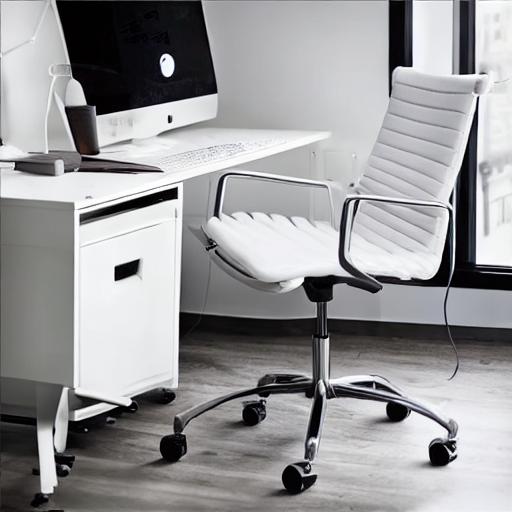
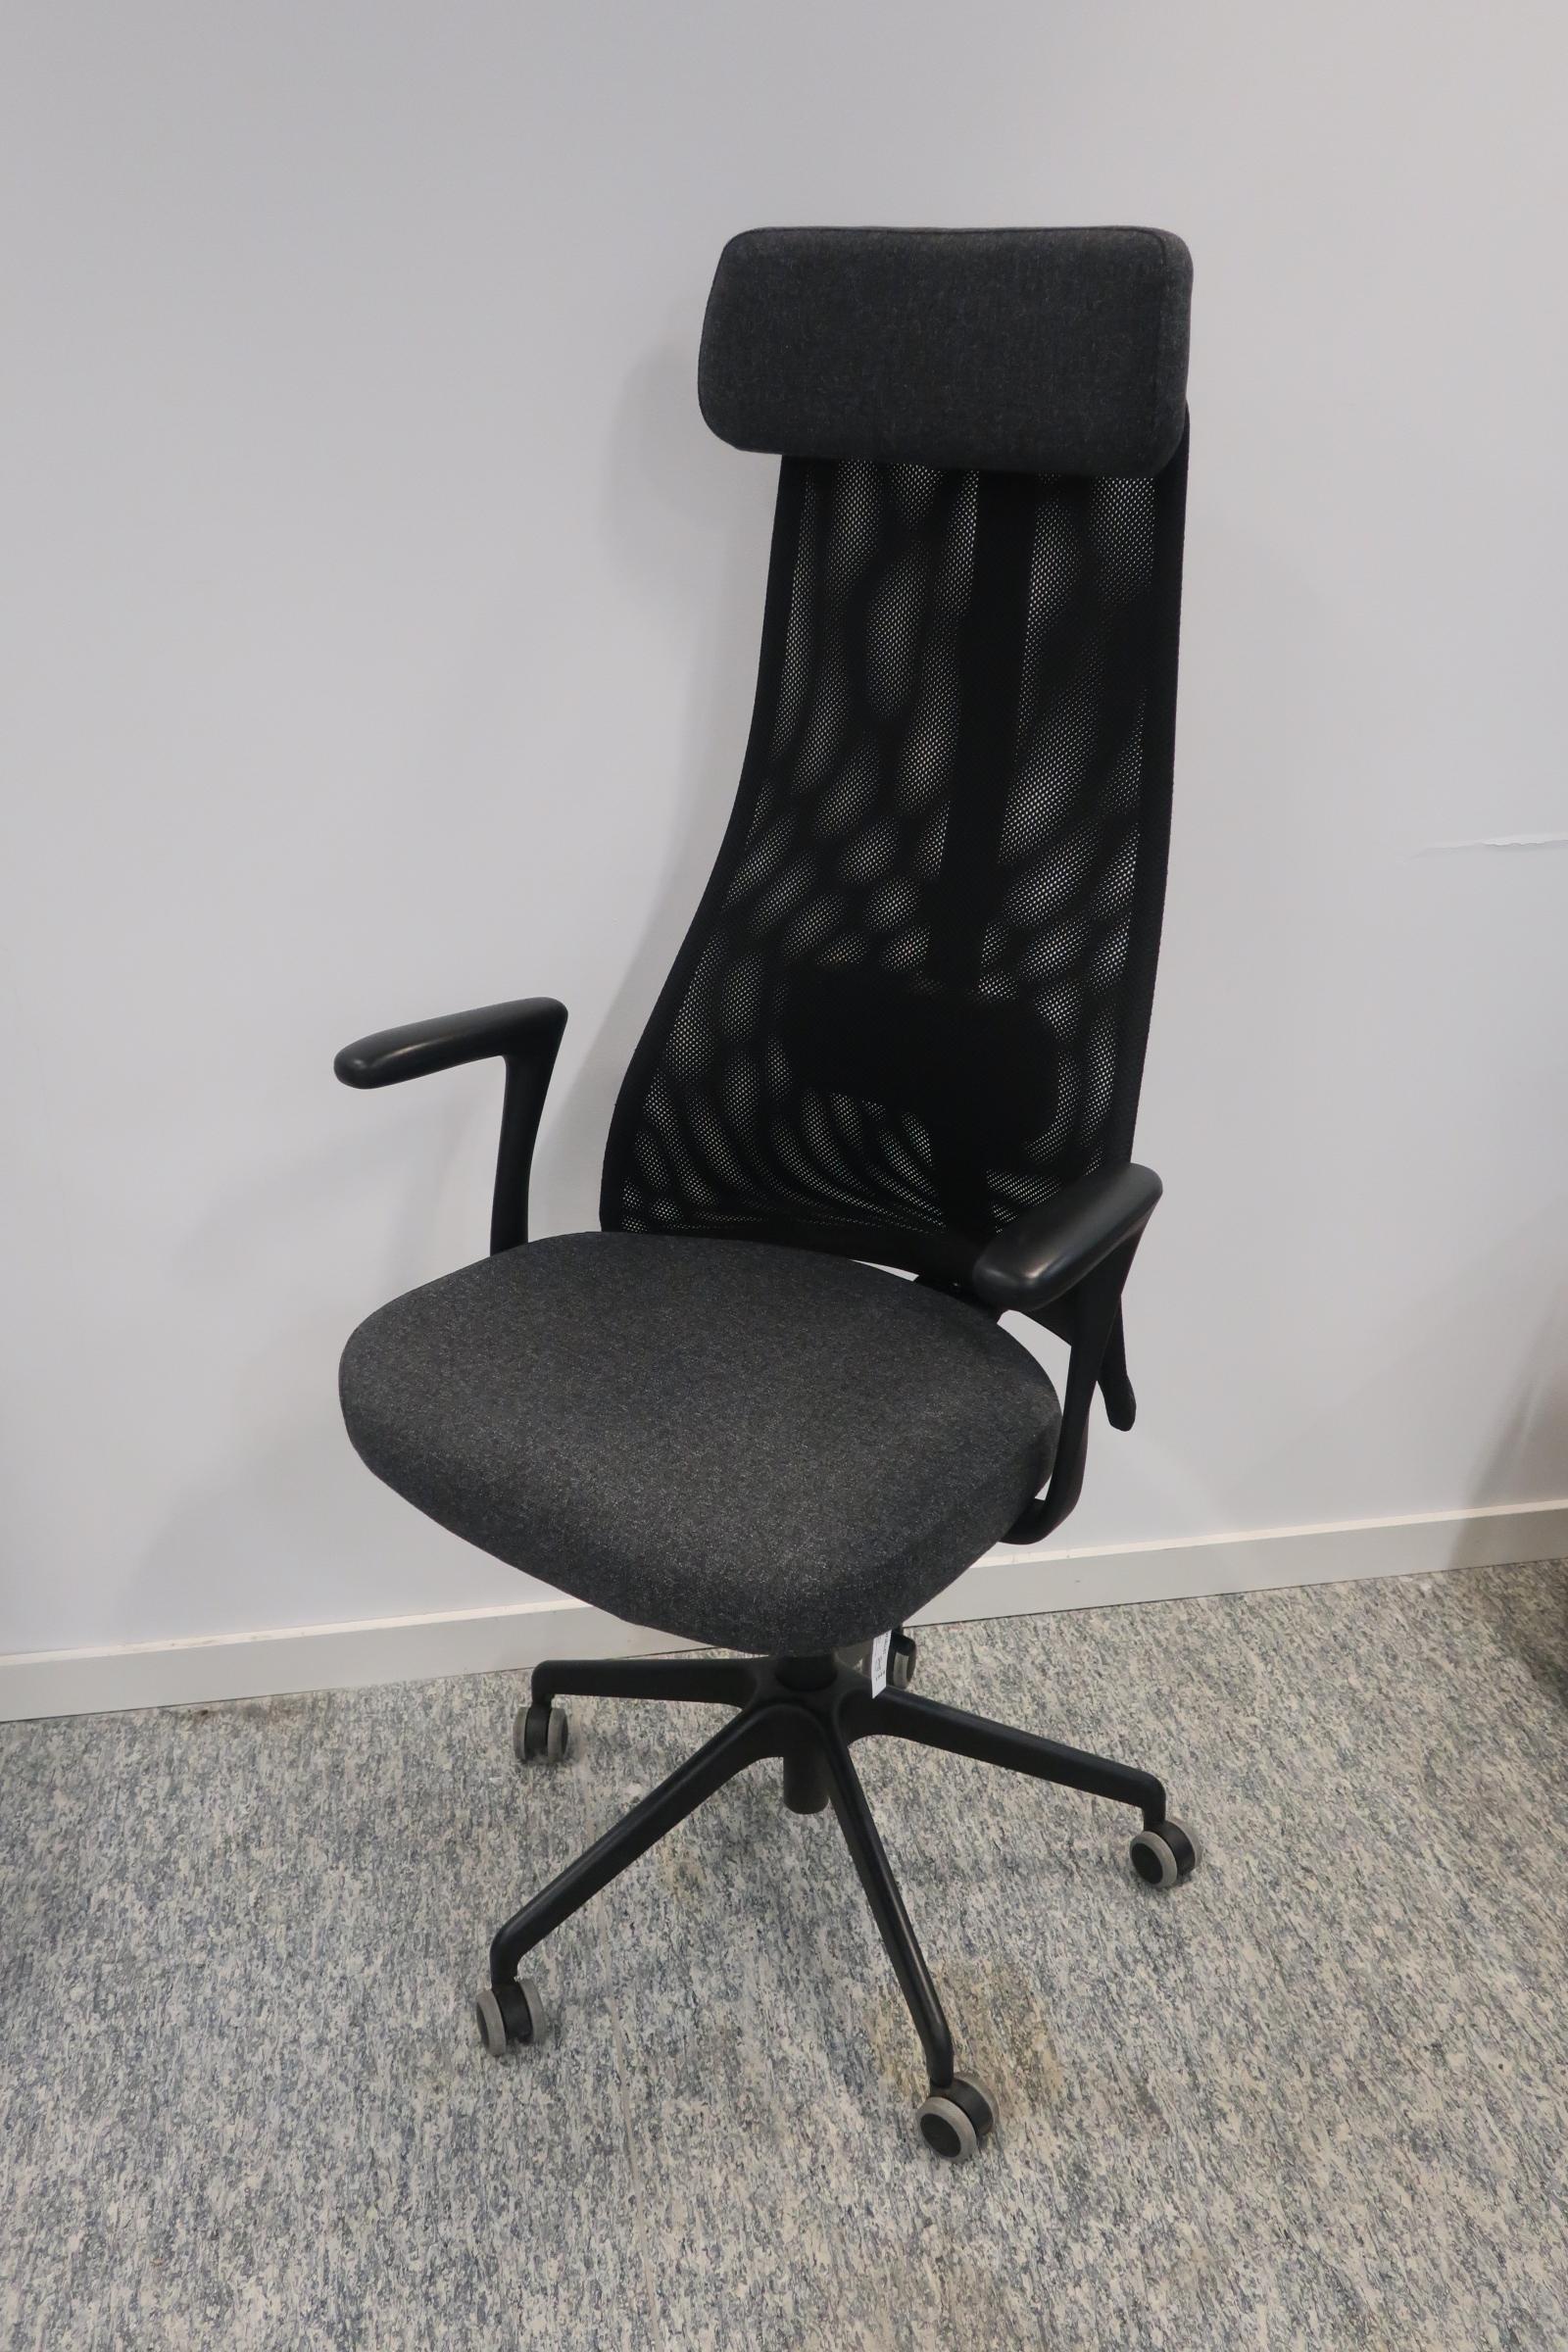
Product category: items_chair
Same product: no